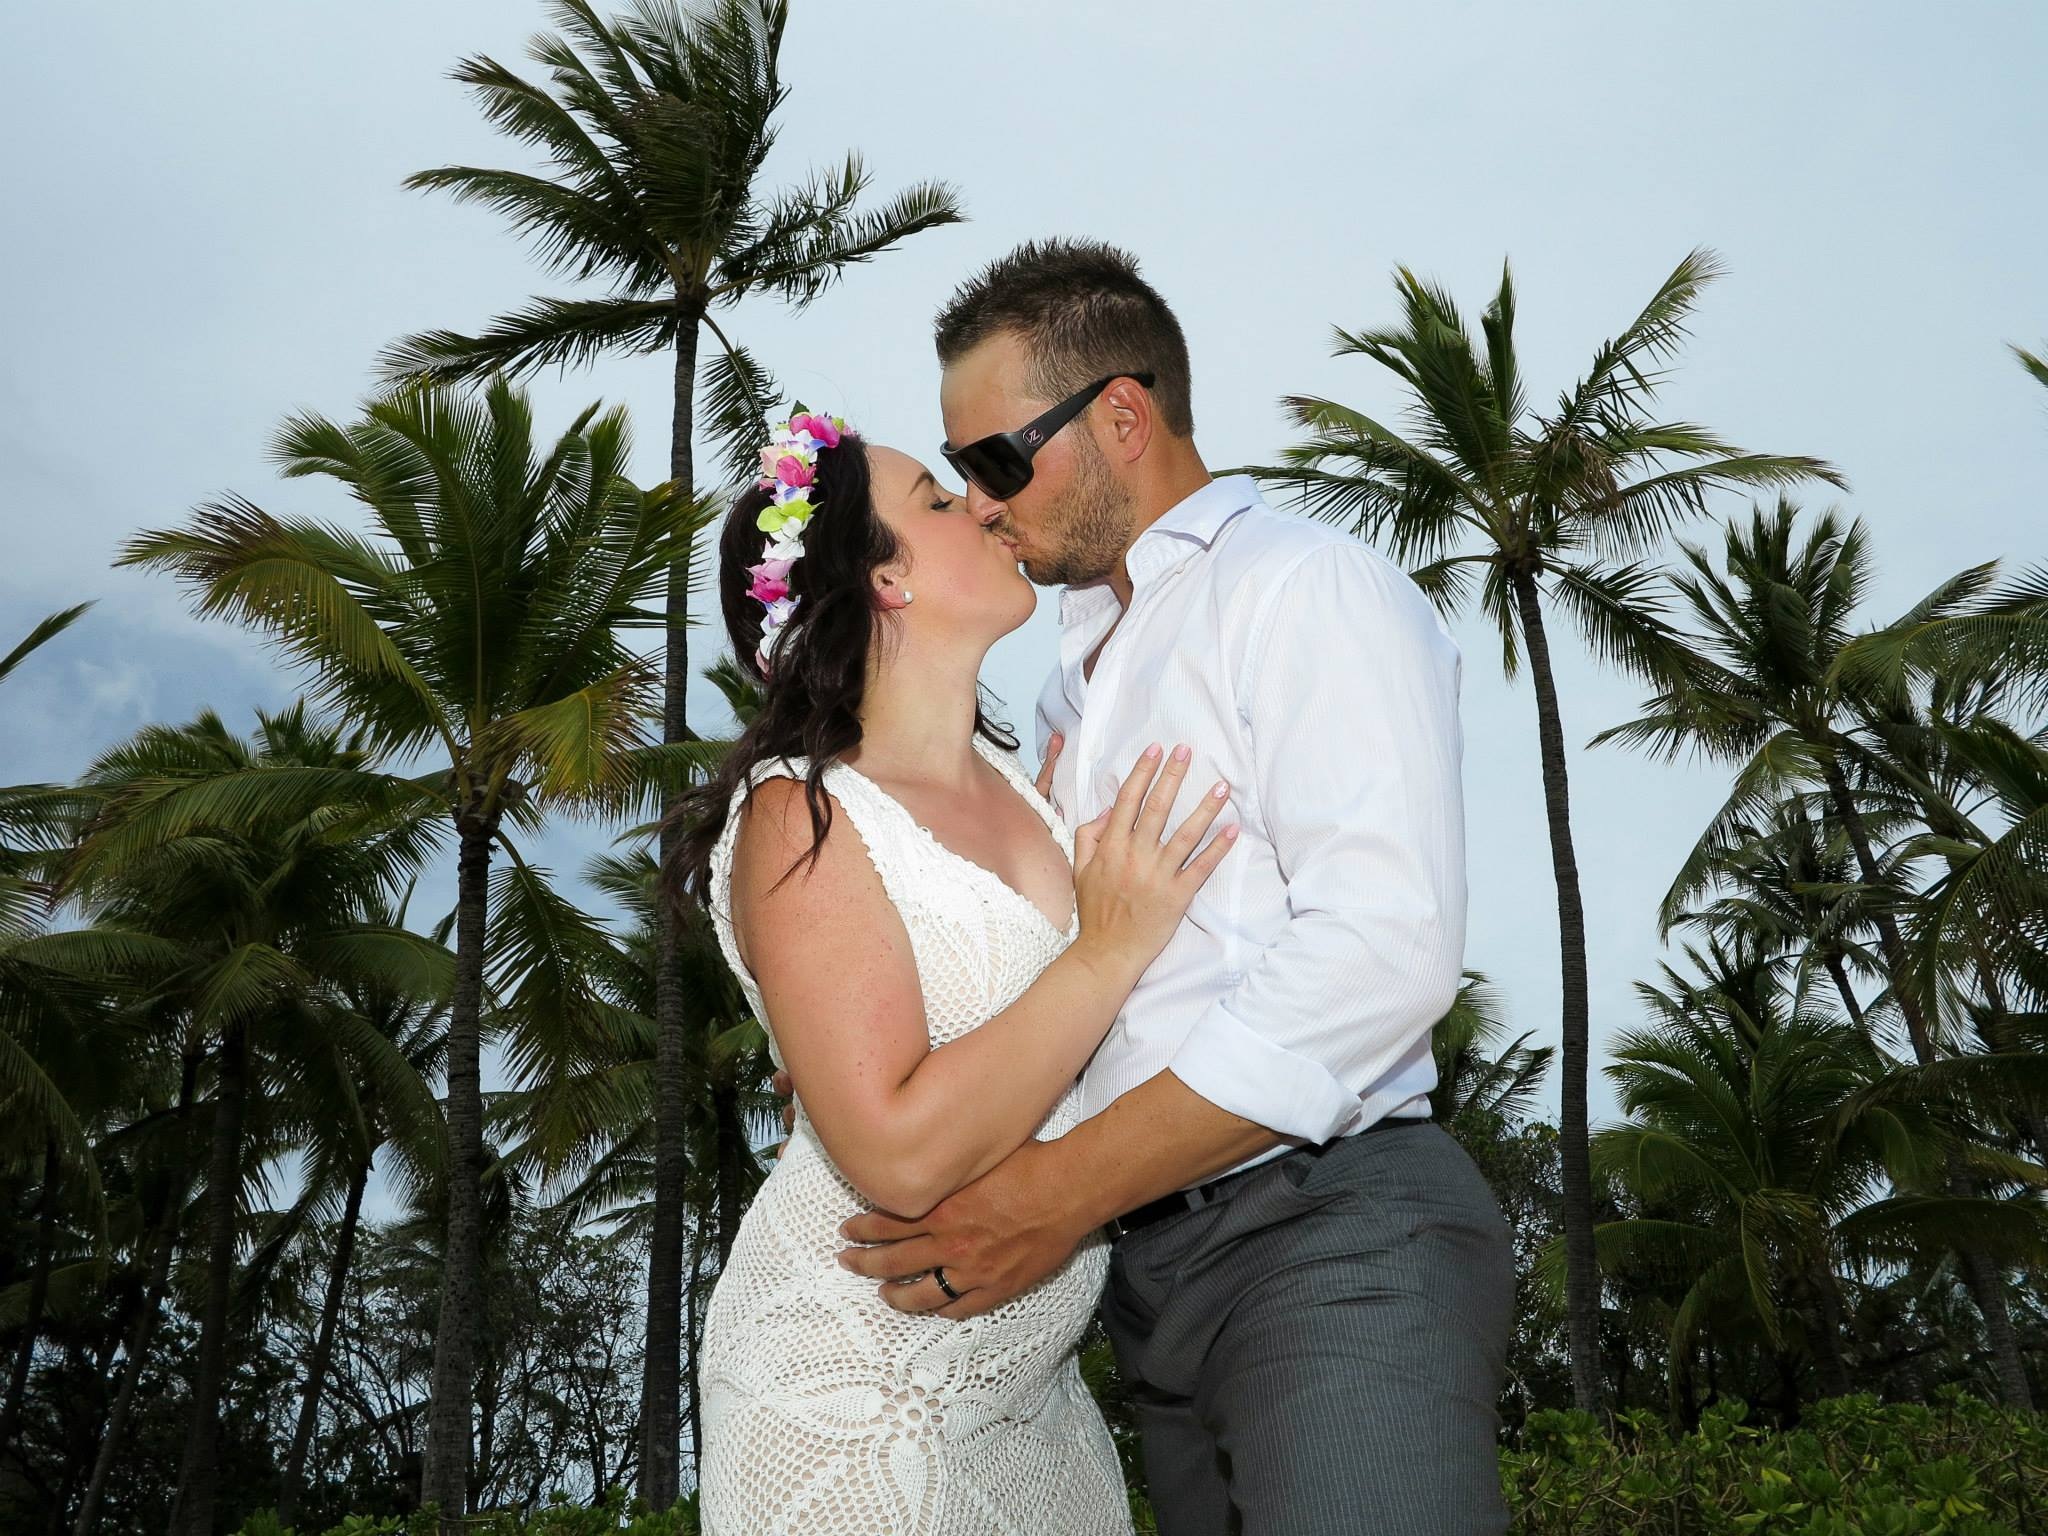
man, people, male, romance, hawaii, wedding, bride, groom, marriage, ceremony, photograph, packages, interaction